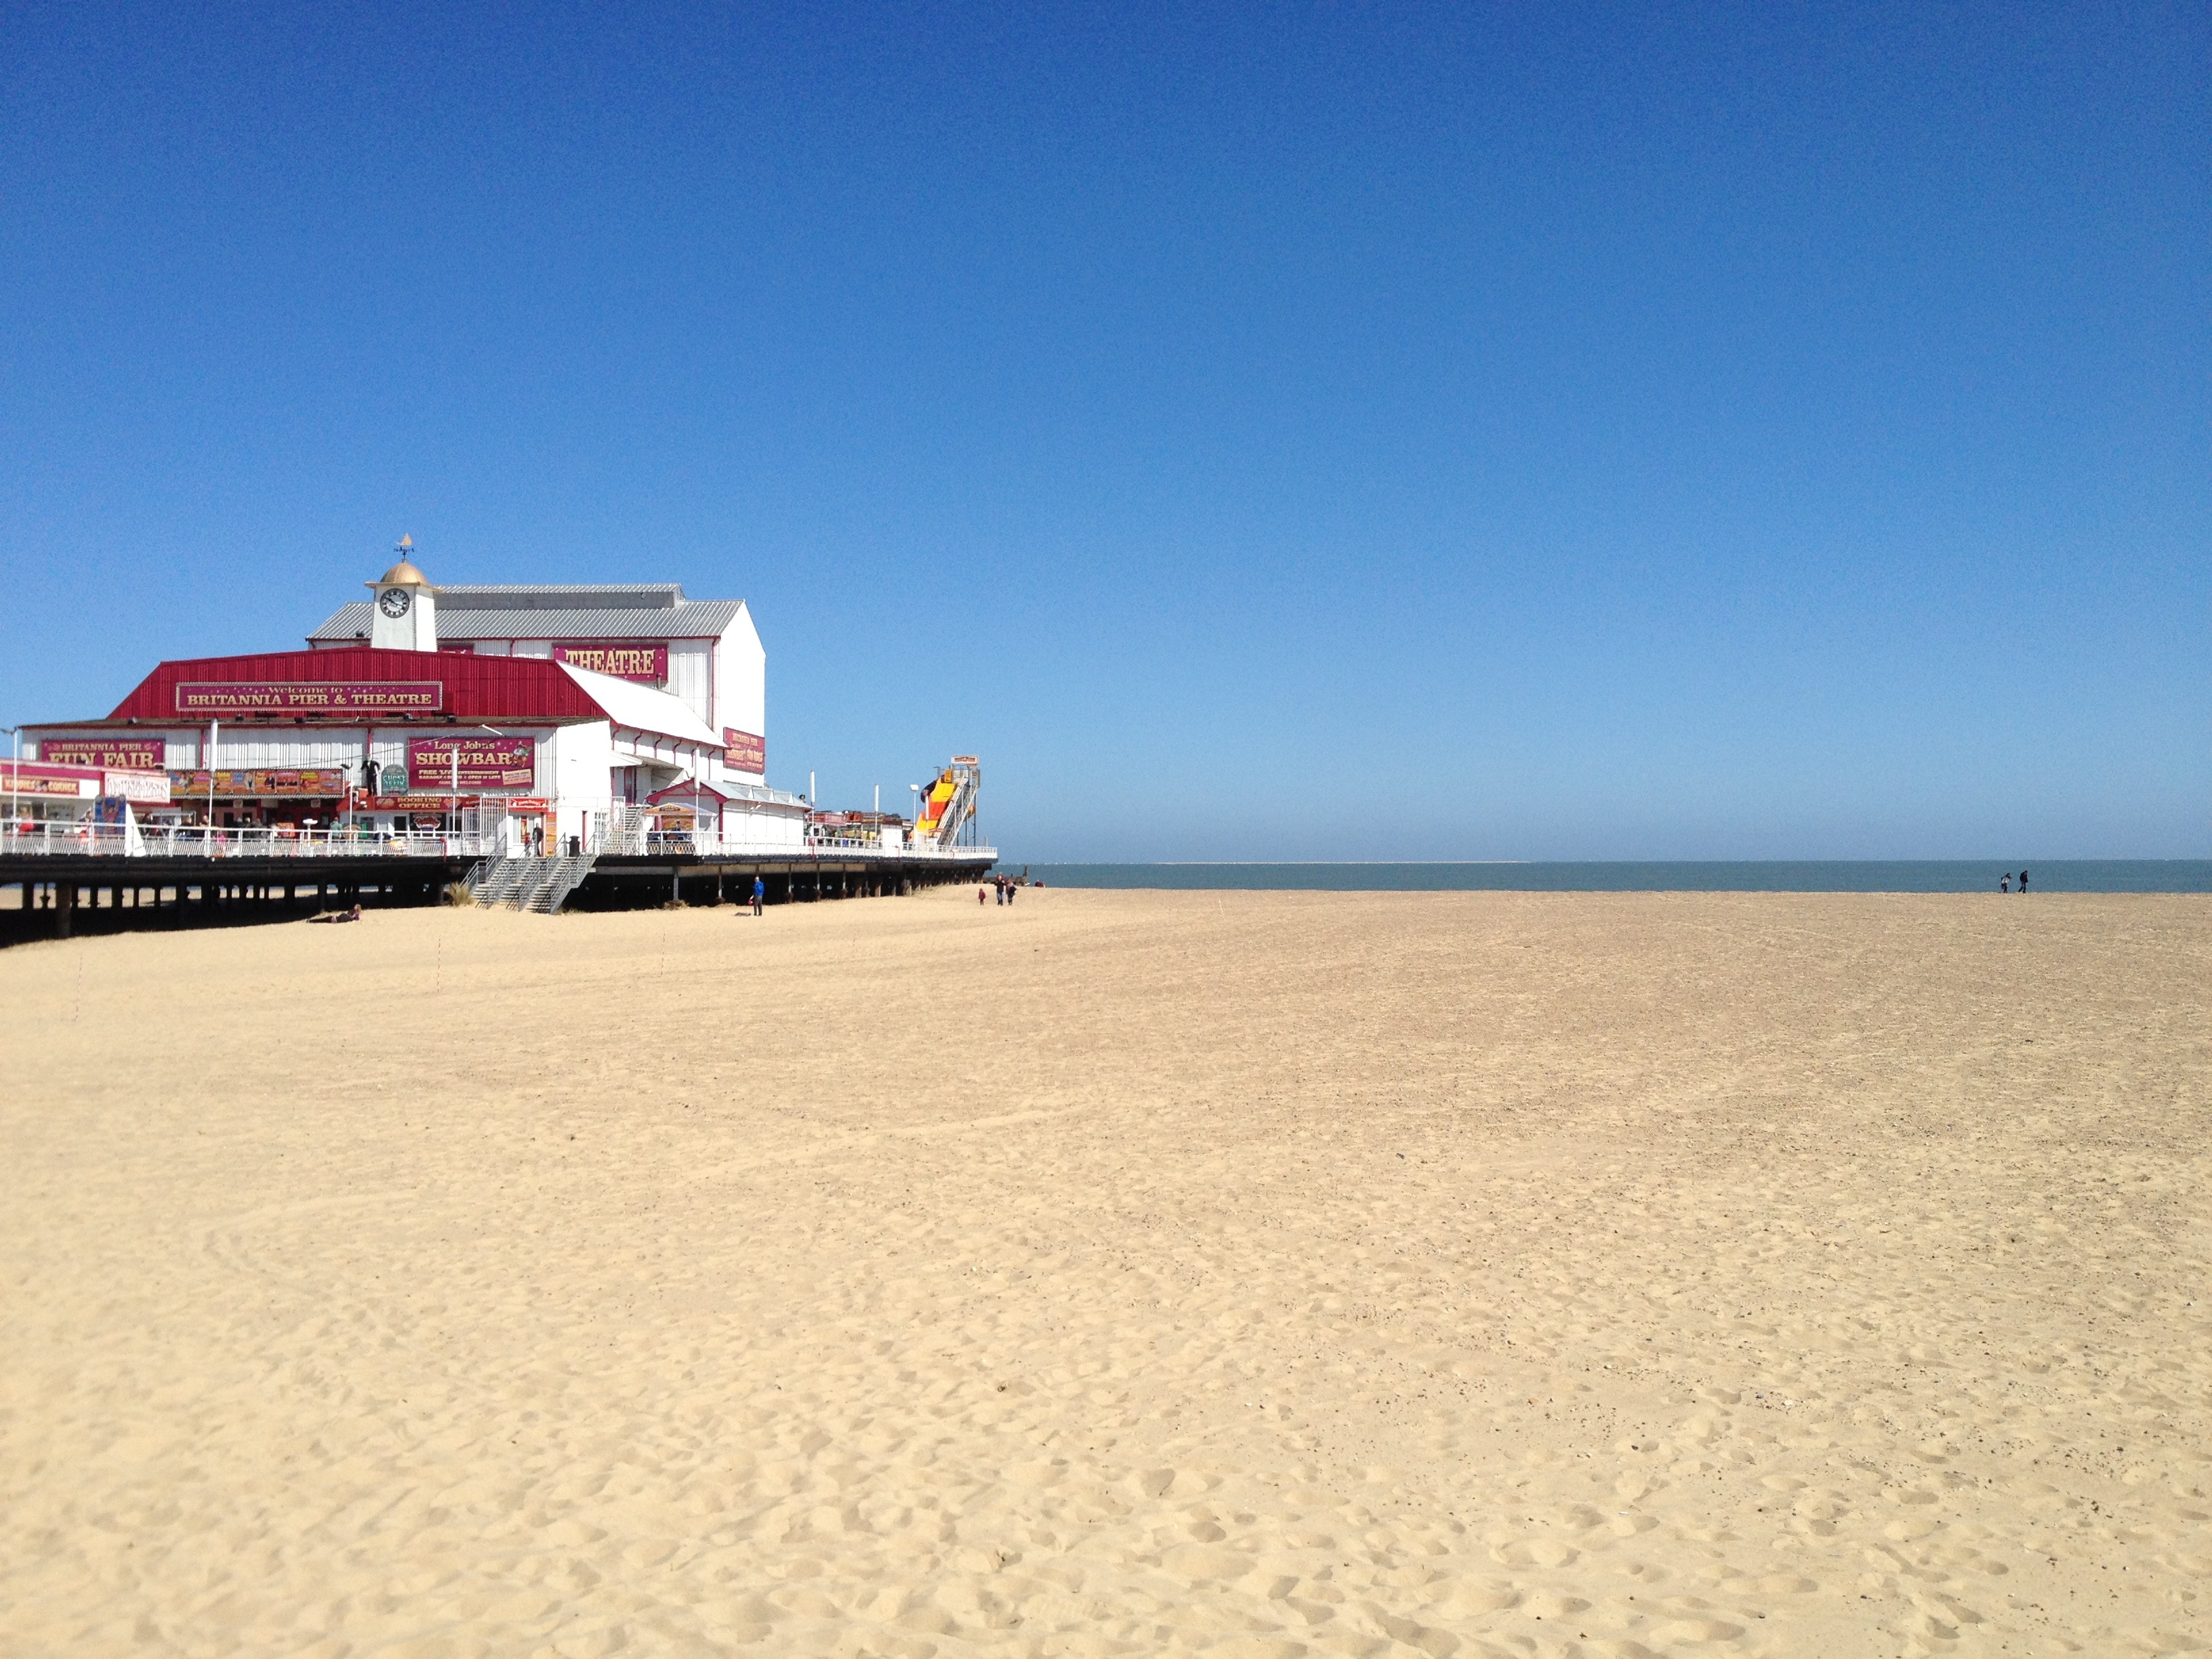
beach, sea, coast, water, nature, outdoor, sand, ocean, horizon, sky, boardwalk, sun, shore, pier, walkway, summer, blue, body of water, sunny, relaxation